Monster Mash

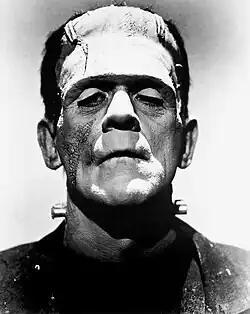
Boris Karloff's portrayal of Frankenstein's monster inspired Pickett to write and sing the song.

Pickett was an aspiring actor who sang with a band called the Cordials at night while going to auditions during the day. One night, while performing with his band, Pickett did a monologue in imitation of horror movie actor Boris Karloff while performing the Diamonds' "Little Darlin'." The audience loved it, and fellow band member Lenny Capizzi encouraged Pickett to do more with the Karloff imitation.